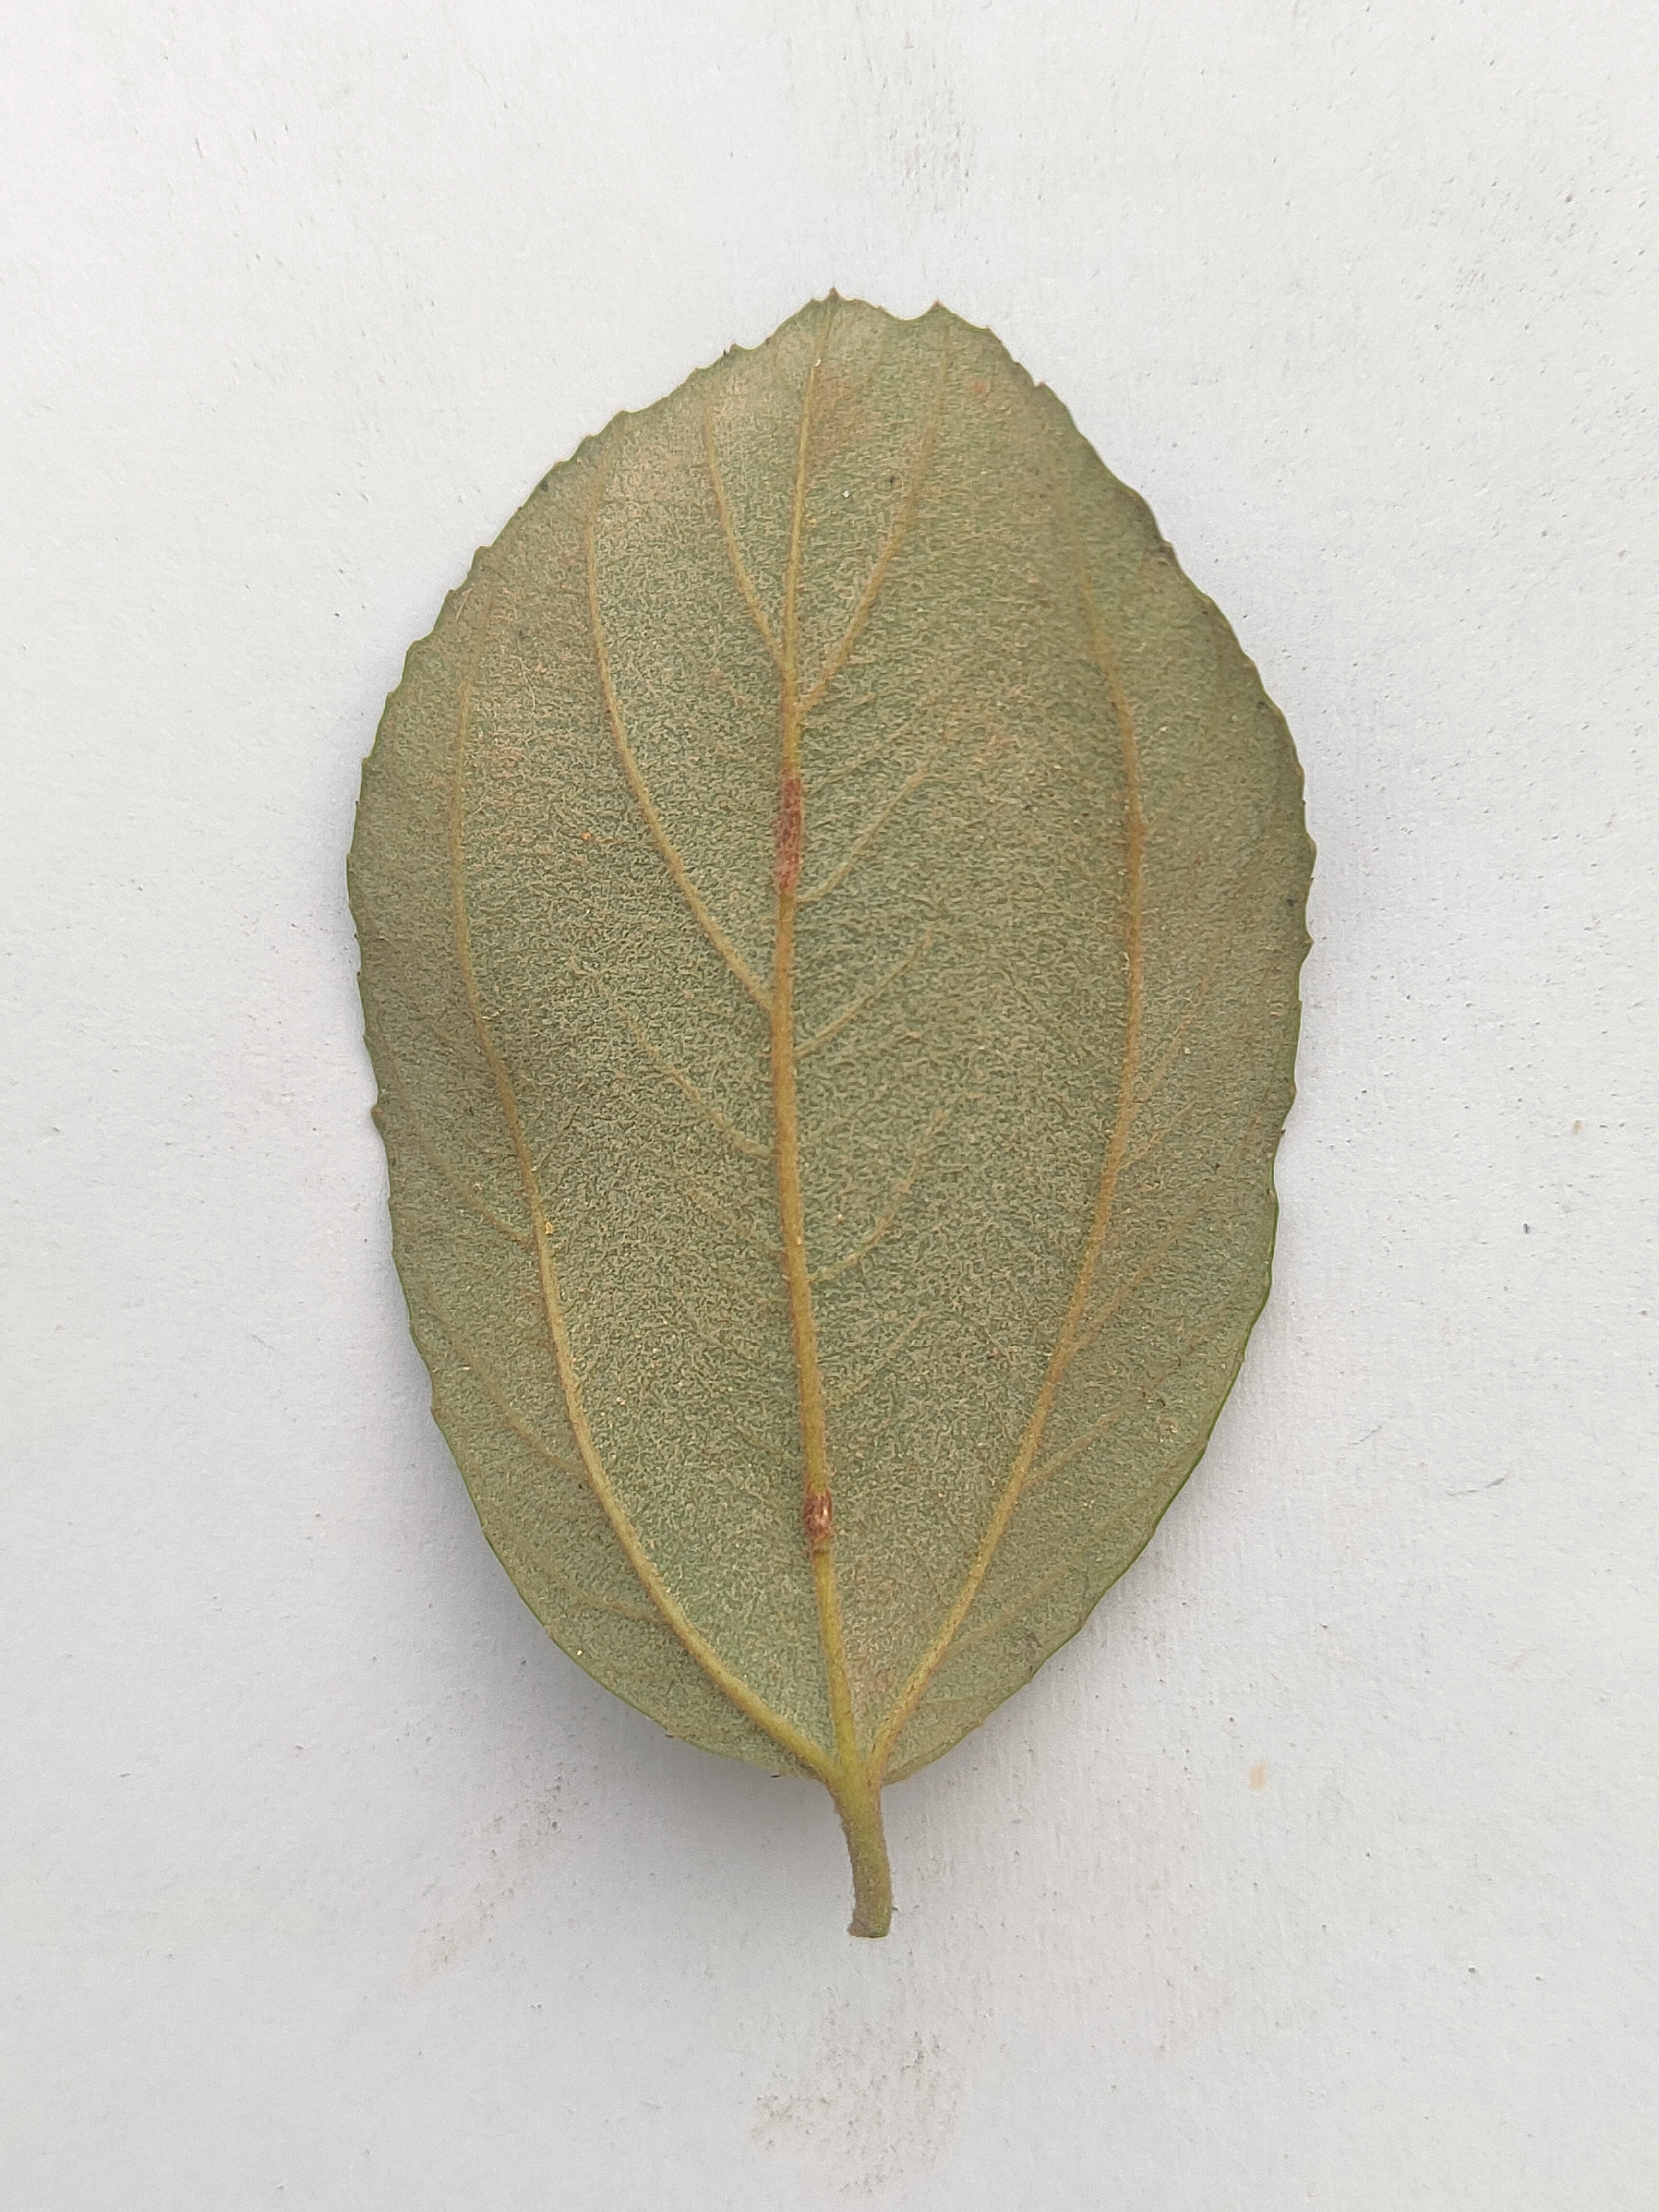
Leaf variety: Plum